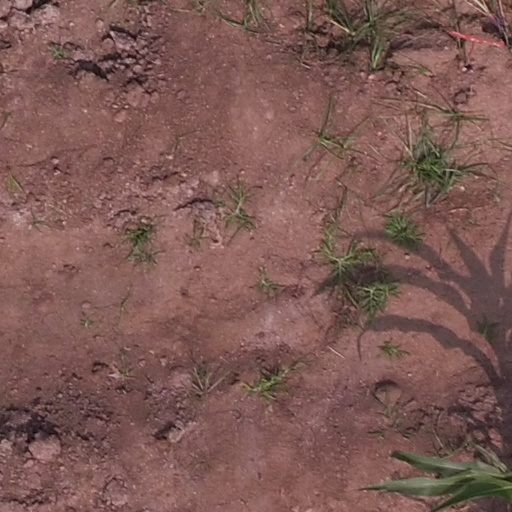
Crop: maize; corn